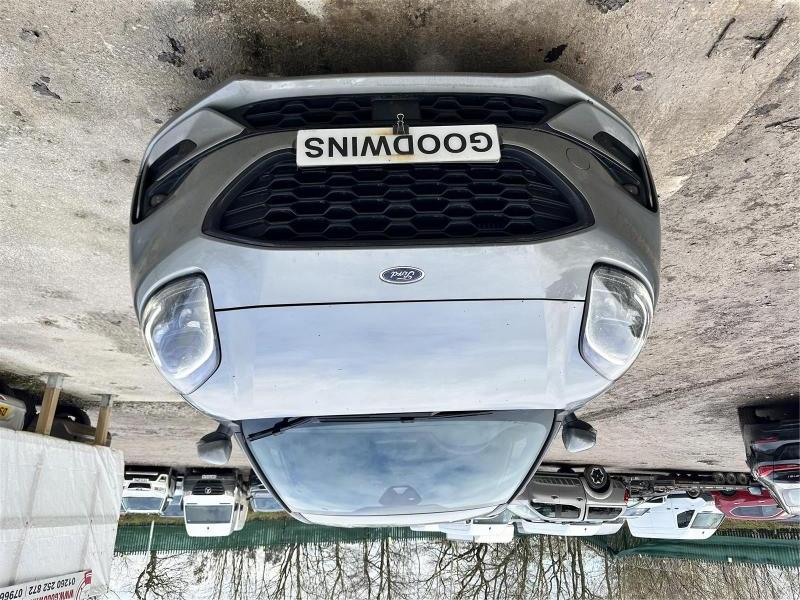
Aucun dommage détecté.
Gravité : aucun